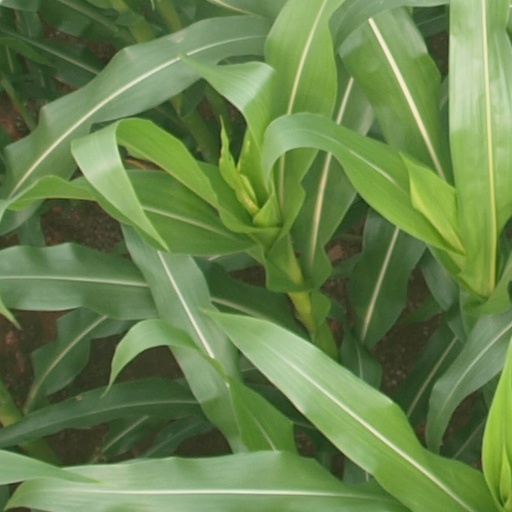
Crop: maize; corn